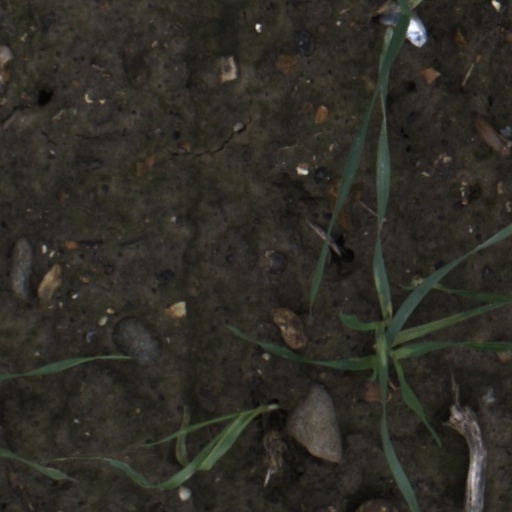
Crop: wheat